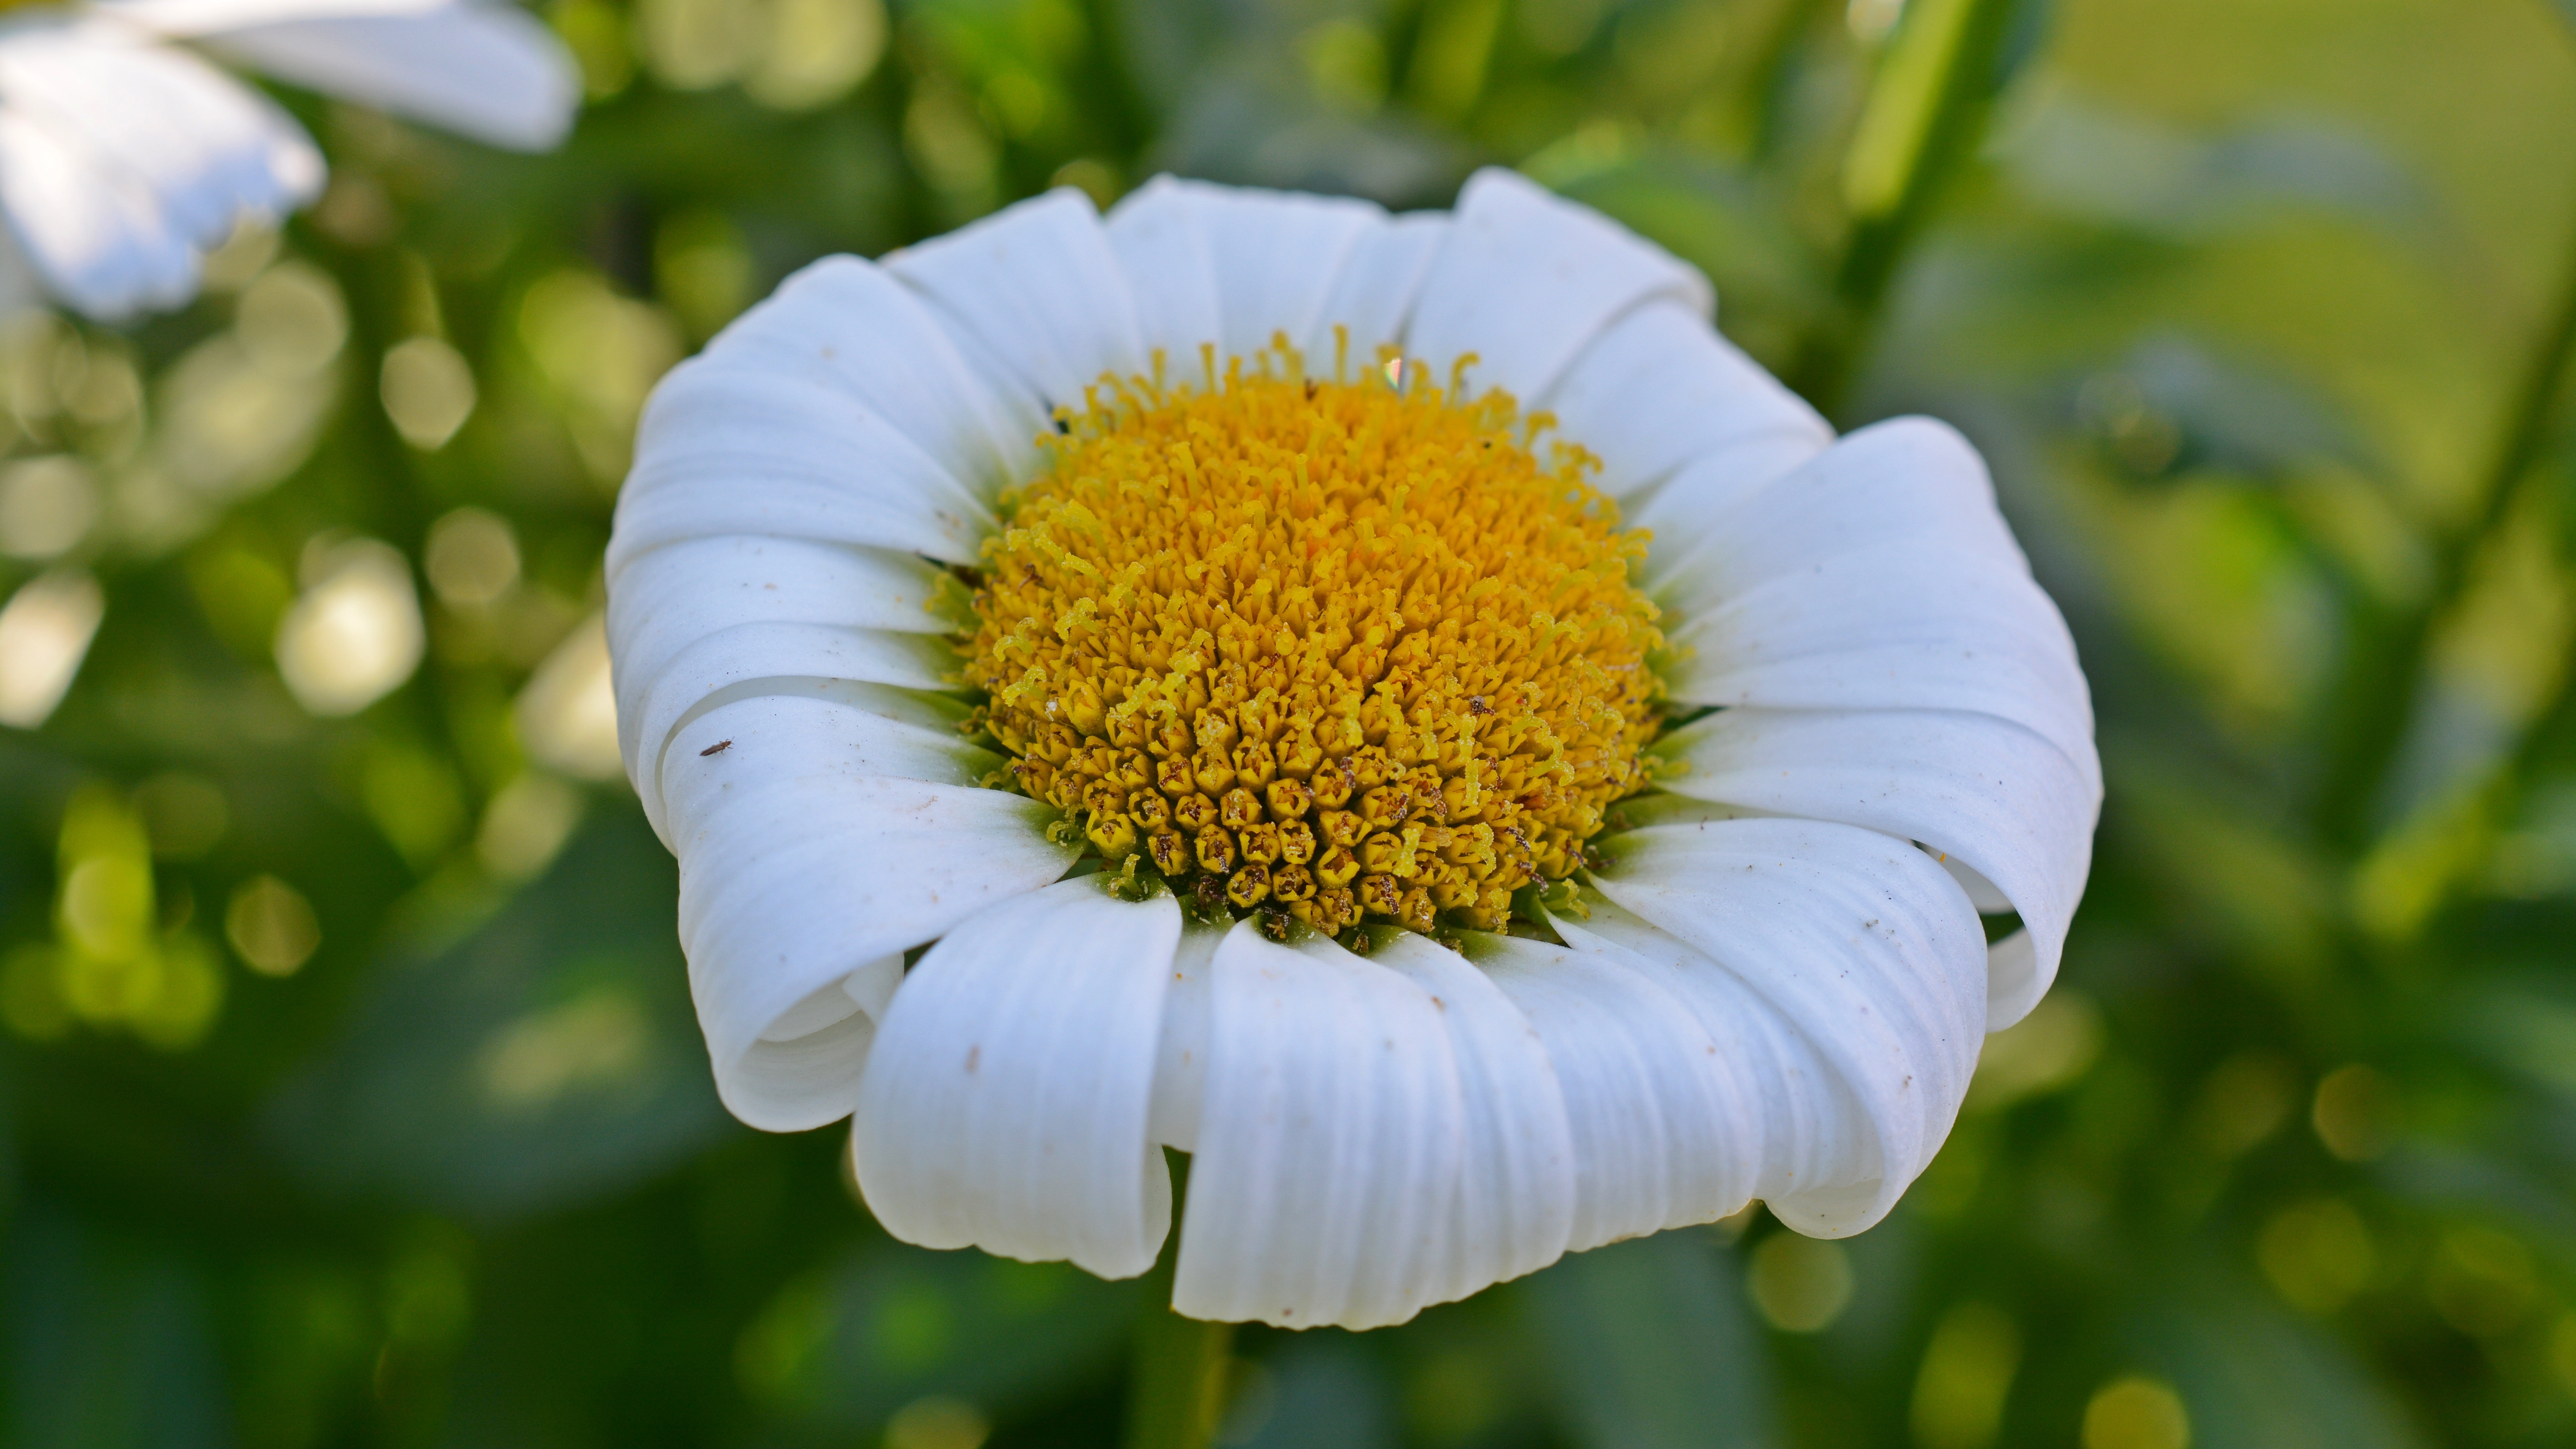
nature, blossom, plant, field, meadow, flower, petal, daisy, botany, yellow, close, flora, wildflower, flowers, close up, withered, faded, marguerite, macro photography, flowering plant, daisy family, gartenmargerite, oxeye daisy, plant stem, land plant